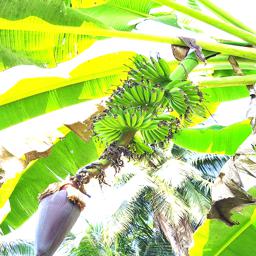
Label: MALBHOG FRUIT